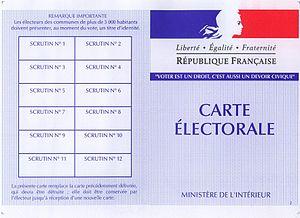
Carte électorale de France 2007
Une carte d'électeur, carte électorale ou carte de vote en Suisse, est une carte utilisée dans le cadre d'un vote ou de votation. Elle peut être demandée à des fins de vérification lors d'un vote traditionnel avec des bulletins en papier ou lors d'un vote électronique.
En France, l’élection présidentielle détermine la personne qui sera élue président de la République pour un mandat de cinq ans. Depuis 1965, l’élection du président se fait au suffrage universel direct. Pour être autorisés à se présenter, les candidats doivent présenter 500 parrainages d’élus.
La charte graphique de la communication gouvernementale est la charte graphique utilisée en France par les services du gouvernement. Elle est adoptée en 1999 par le gouvernement de Lionel Jospin et s'articule autour d'un logo associant Marianne, le drapeau tricolore et la devise Liberté, Égalité, Fraternité pour représenter la République française. Une refonte de cette charte graphique à été effectué en 2020.